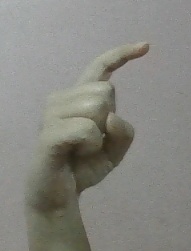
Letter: ra